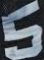
Number: 5